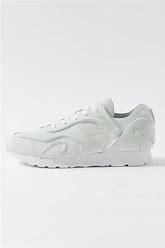
Brand: Nike
Model: Outburst